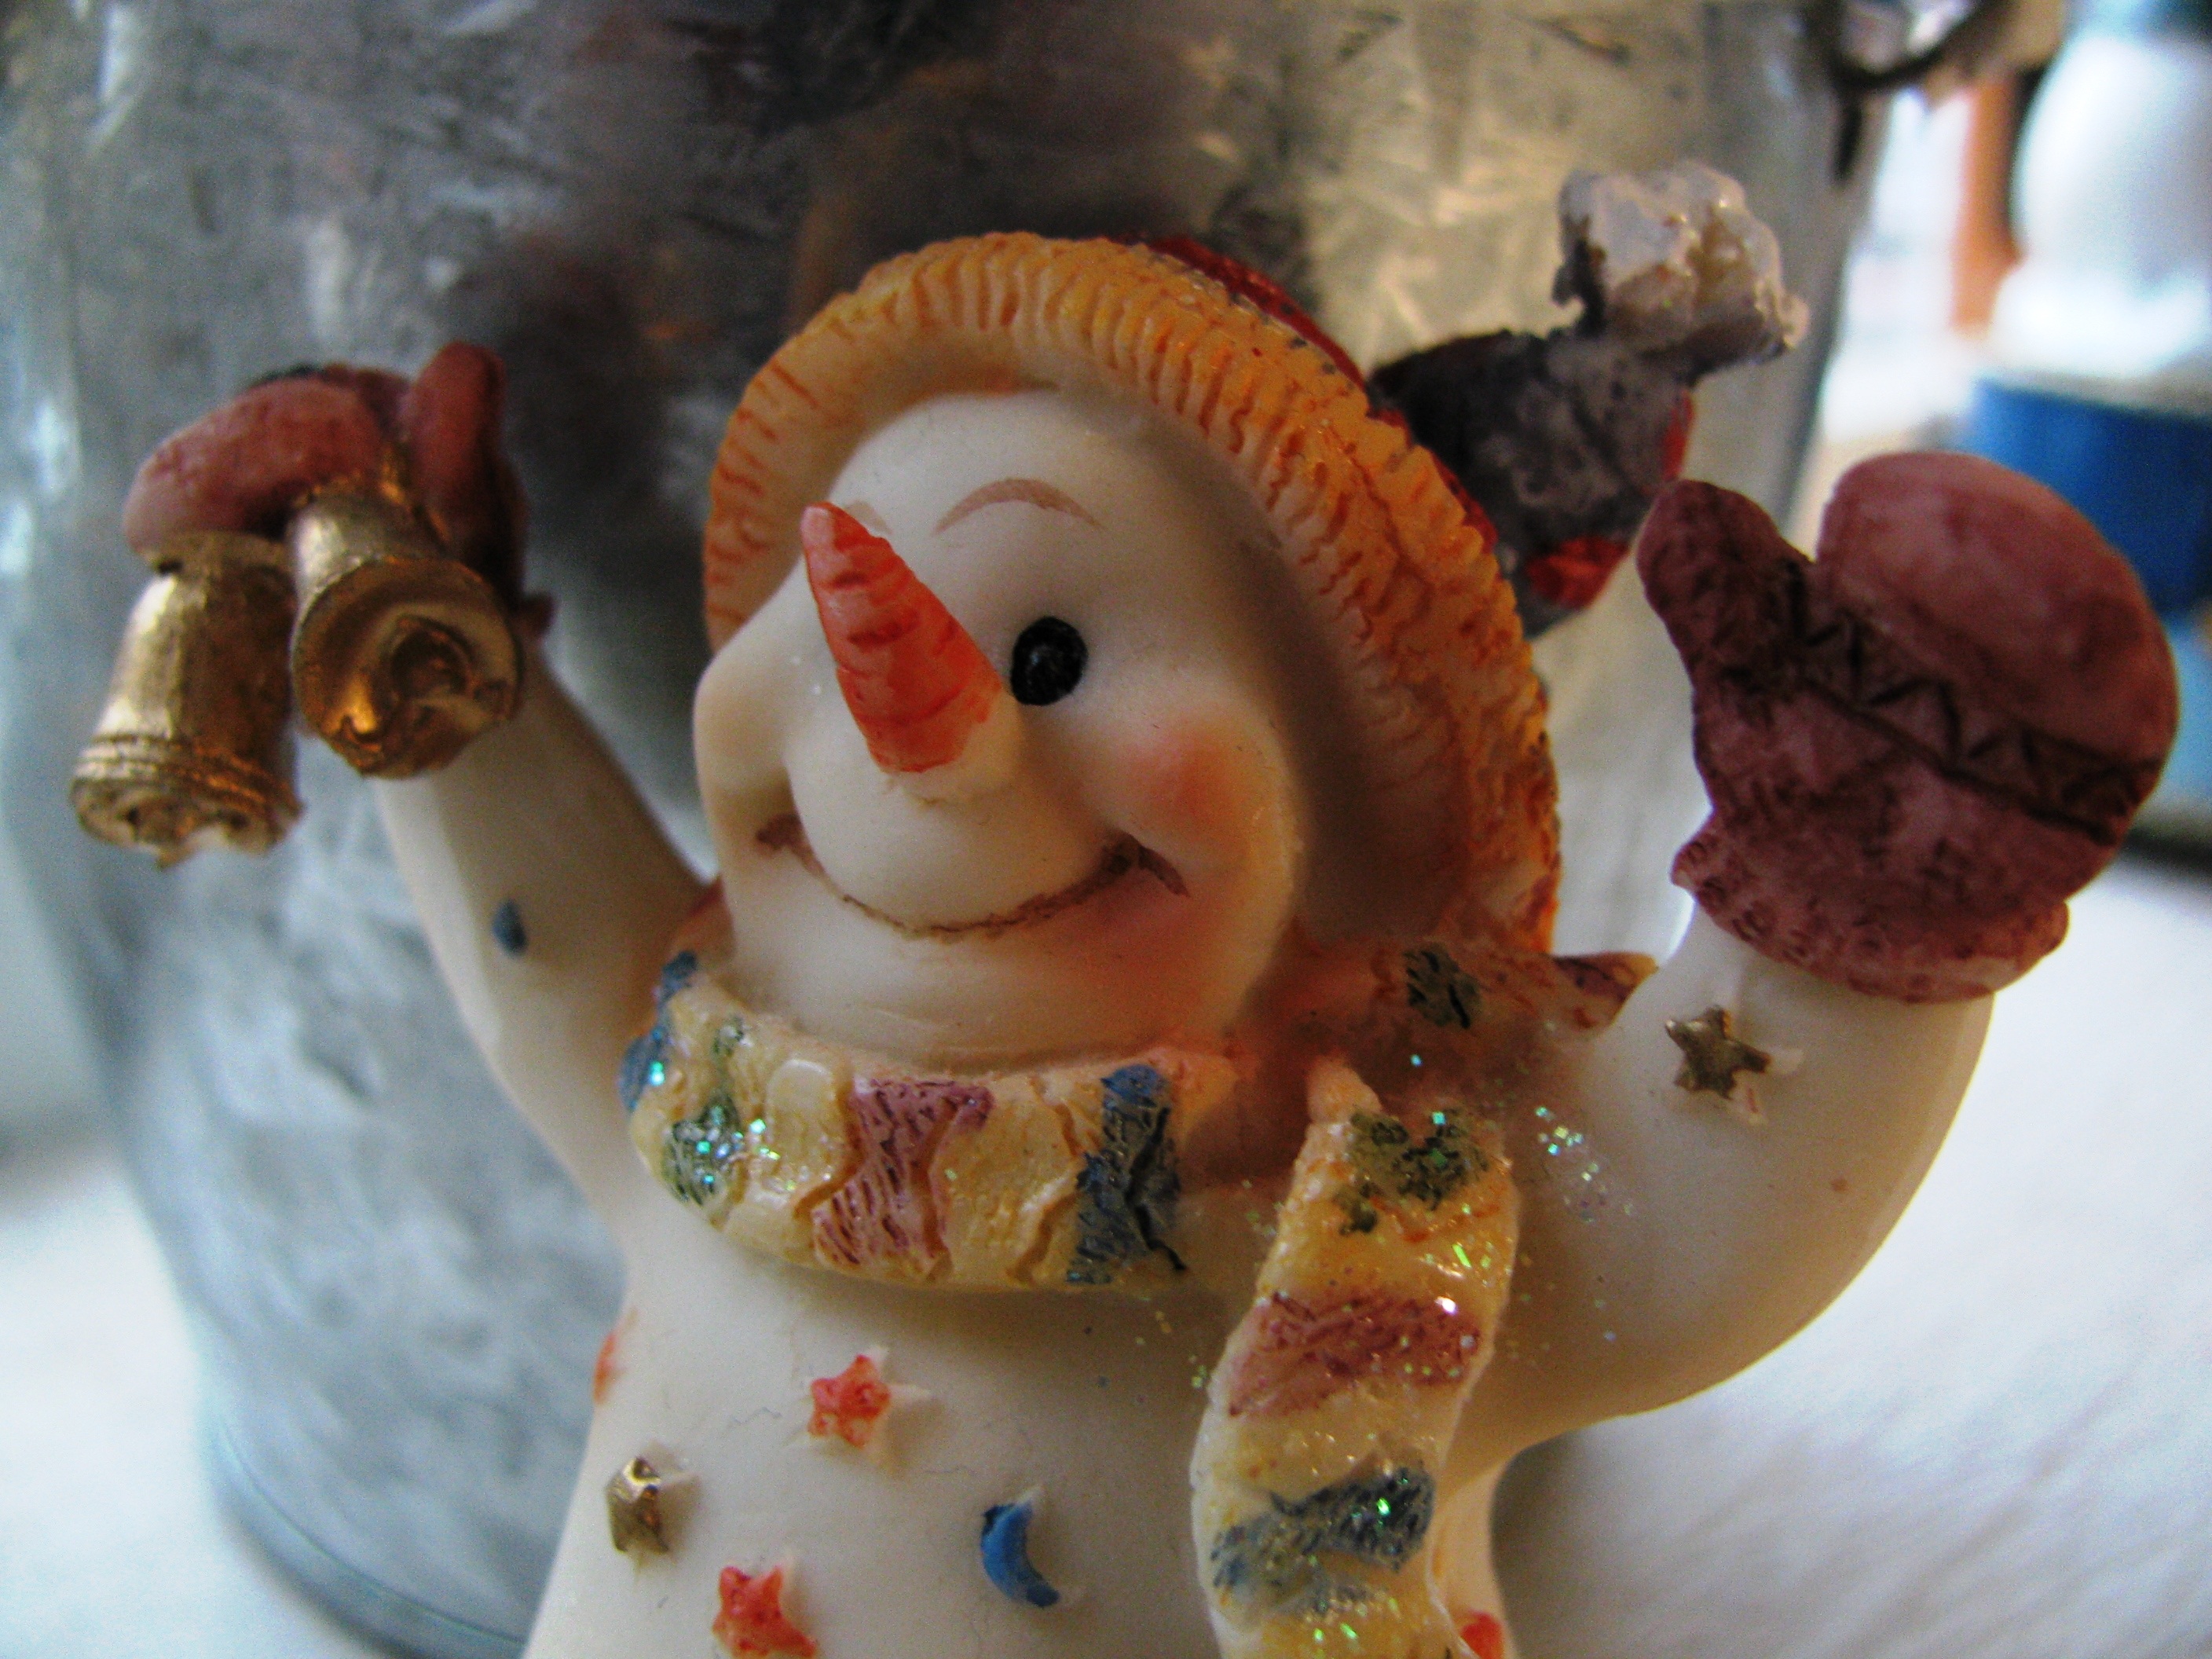
winter, christmas, toy, snowman, sweetness, snowmen, stuffed toy, christmas bell